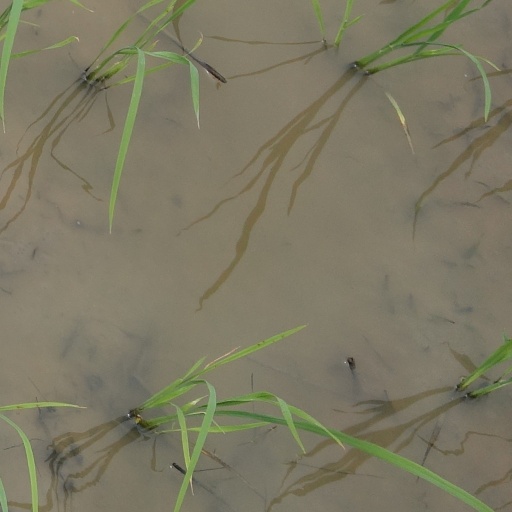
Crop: rice